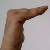
The image shows a hand gesture representing a space in Indian Sign Language.